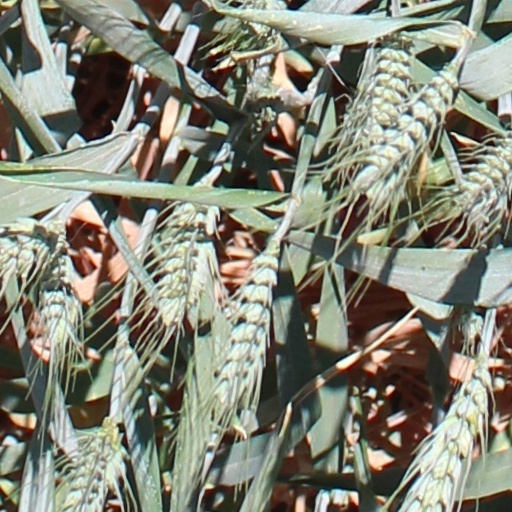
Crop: wheat